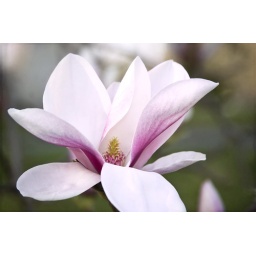
This was shot from a different tree that is just down the street from the white one pictured in the earlier photo.